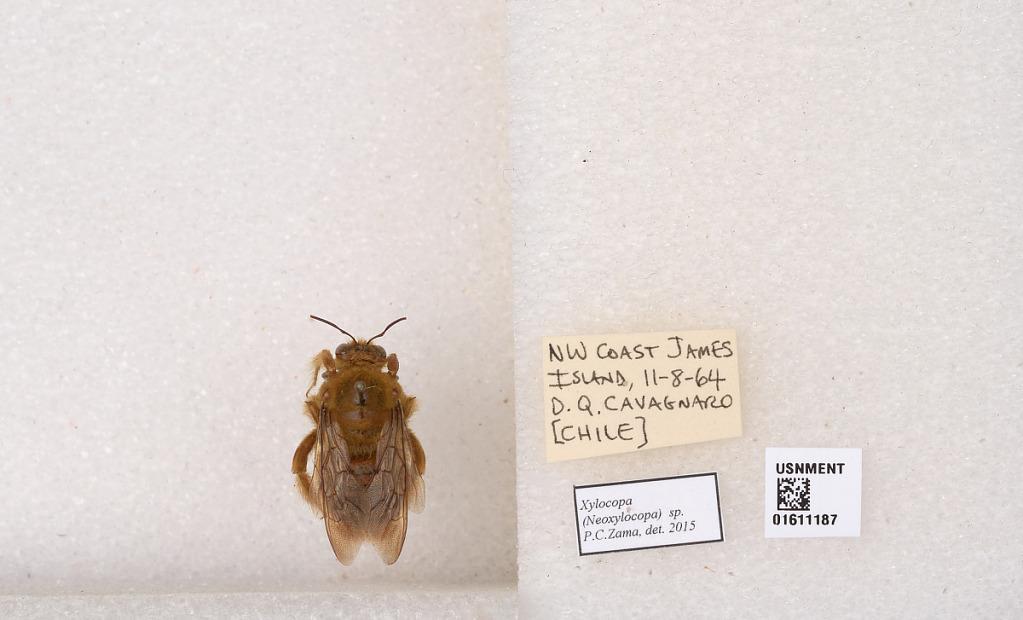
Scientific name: Xylocopa
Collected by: D. Cavagnaro
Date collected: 1964-8-11
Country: Chile
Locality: NW Coast James Island
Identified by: Zama, P. C.